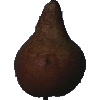
Label: Pear Kaiser 1